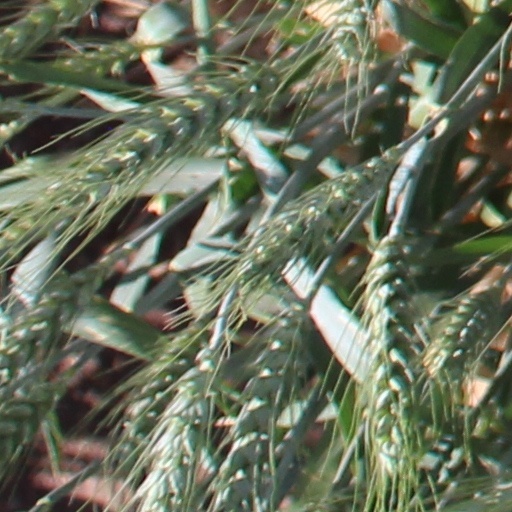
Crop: wheat